Trimön

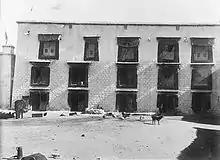
Trimön's house, Sechung, in Lhasa, 1920-21 by Charles Alfred Bell

During this time he grew increasingly affected by the government in Tibet, and following the search for the new Dalai Lama ordered his nephew, Tsepon Shakabpa while staying at Tiklo Monastery to draft his resignation. That from his position to the high council stating that "he had advanced in age, and wish to resign, devoting the remainder of his life to religious pursuits." The Regent, the Fifth Reting Rinpoche attempted to get Trimön to change his mind, and believed he should be promoted to "lönchen", as he had desired. He stated he would also resign from the cabinet if Trimön quit. Trimön returned to Lhasa in October 1935, and despite Reting's words he resigned officially shortly before the Tibetan New Year in January 1936. Reting did not resign as he had promised, and did not reply straight away. But after the Losar celebrations, Reting responded to Trimön, formally thanking him for his distinguished service to Tibet. He was granted the estate Kaship Nubling.